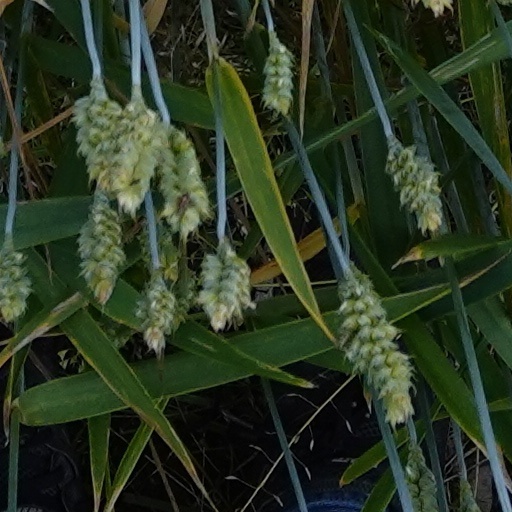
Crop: wheat